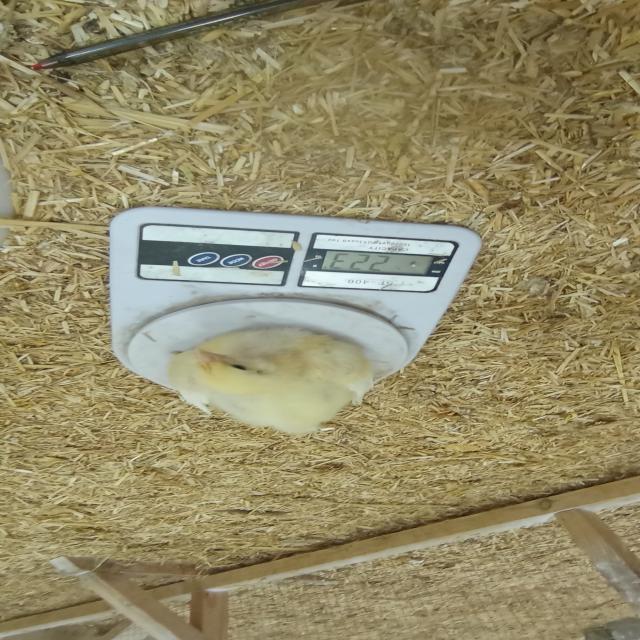
Weight: 223 g